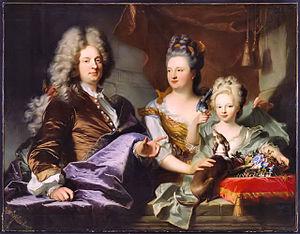
Triple portrait représentant Jean Le Juge, son épouse et sa fille en position assise
Hyacinthe Rigaud, né Jacinto Francisco Honorat Matias Rigau-Ros i Serra à Perpignan le 18 juillet 1659 et mort à Paris le 29 décembre 1743, est un peintre français, spécialisé dans le portrait.